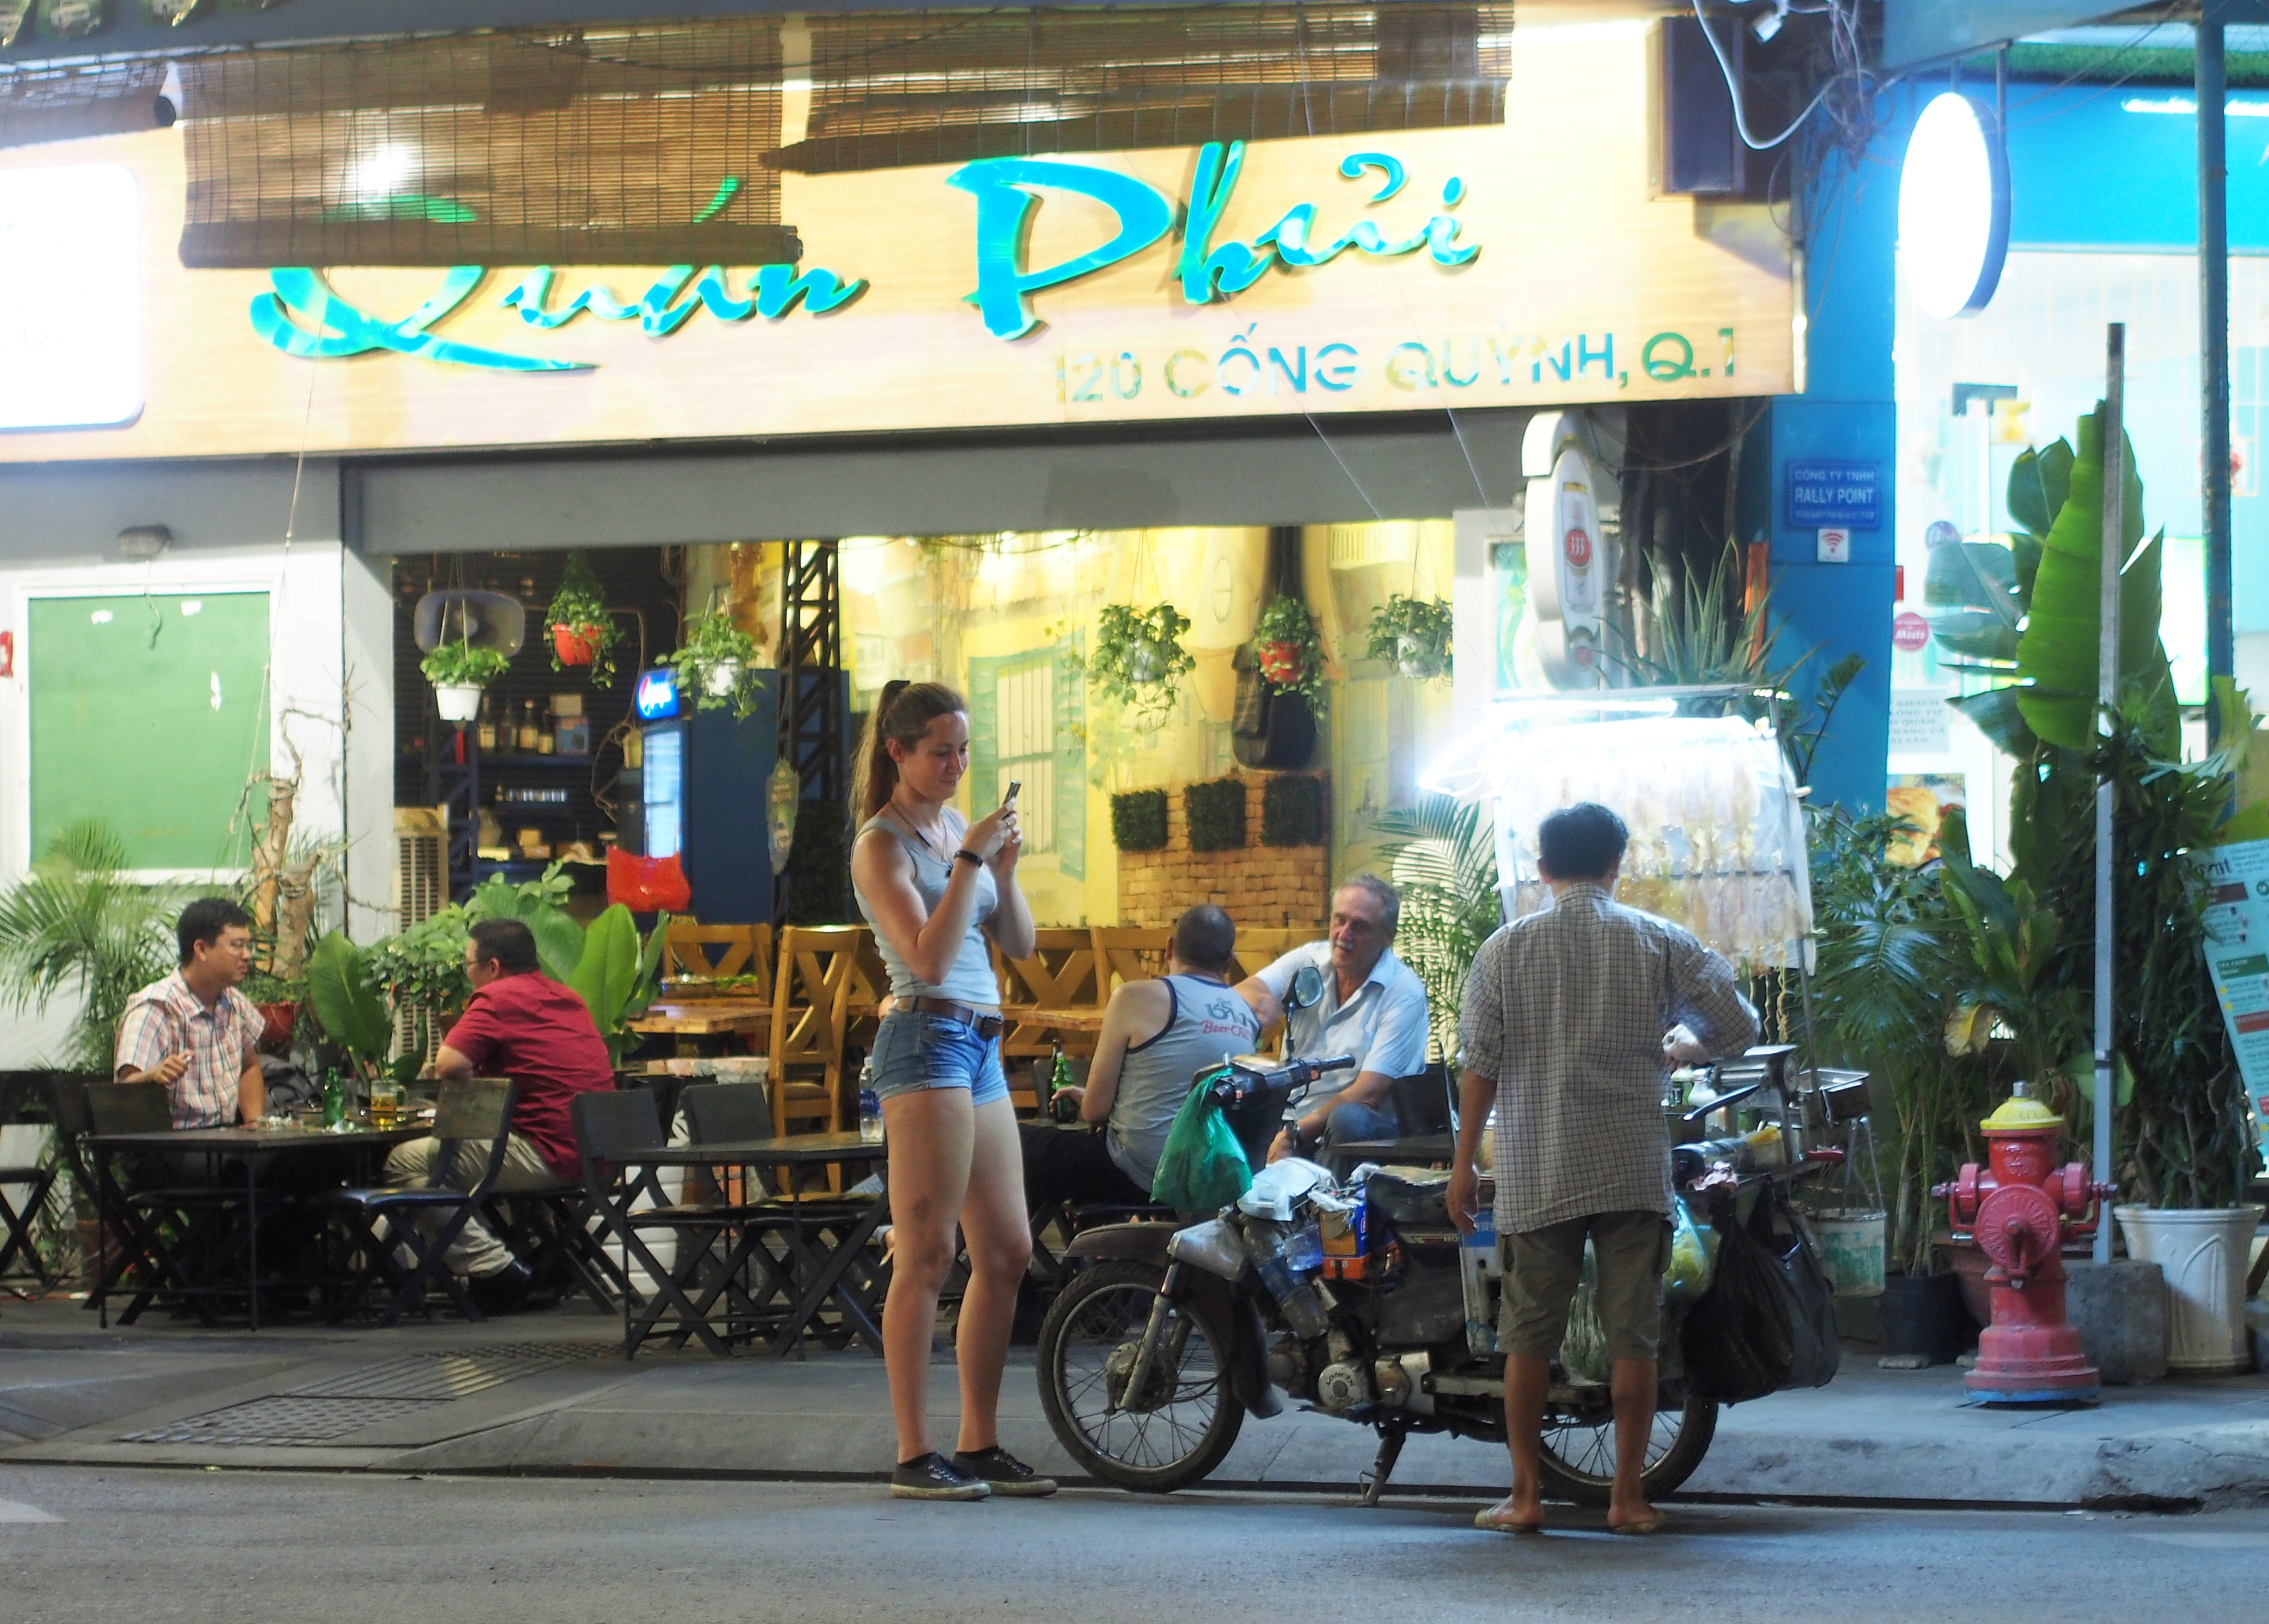
street, building, neighbourhood, pedestrian, leisure, vacation, trade, shopping, vehicle, city, tourism